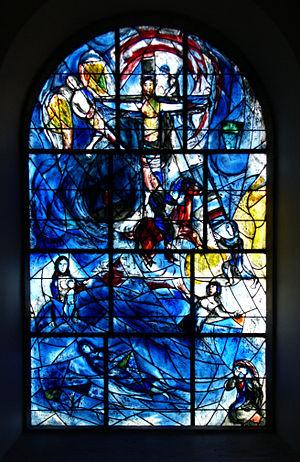
Meister von Königsfelden, également atelier de Königsfeld, Maître ou école de peinture inconnus, créa entre 1325 et 1340 les fenêtres de verre du cloître franciscain de Königsfelden
Tudeley est un petit village près de Tonbridge, Kent, en Angleterre du Sud Est.